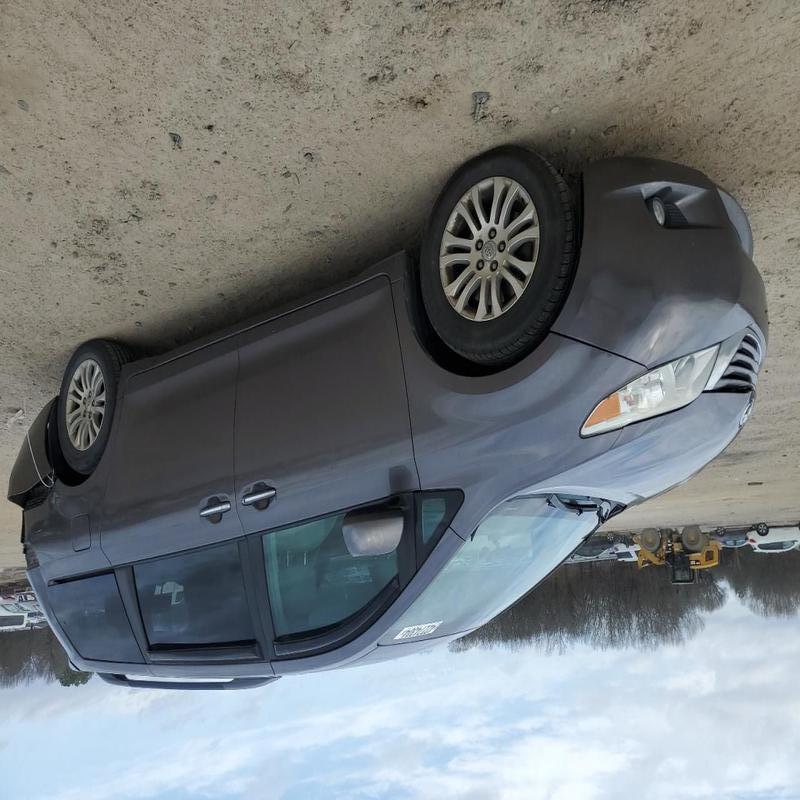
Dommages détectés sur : pare-choc arrière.
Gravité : mineur